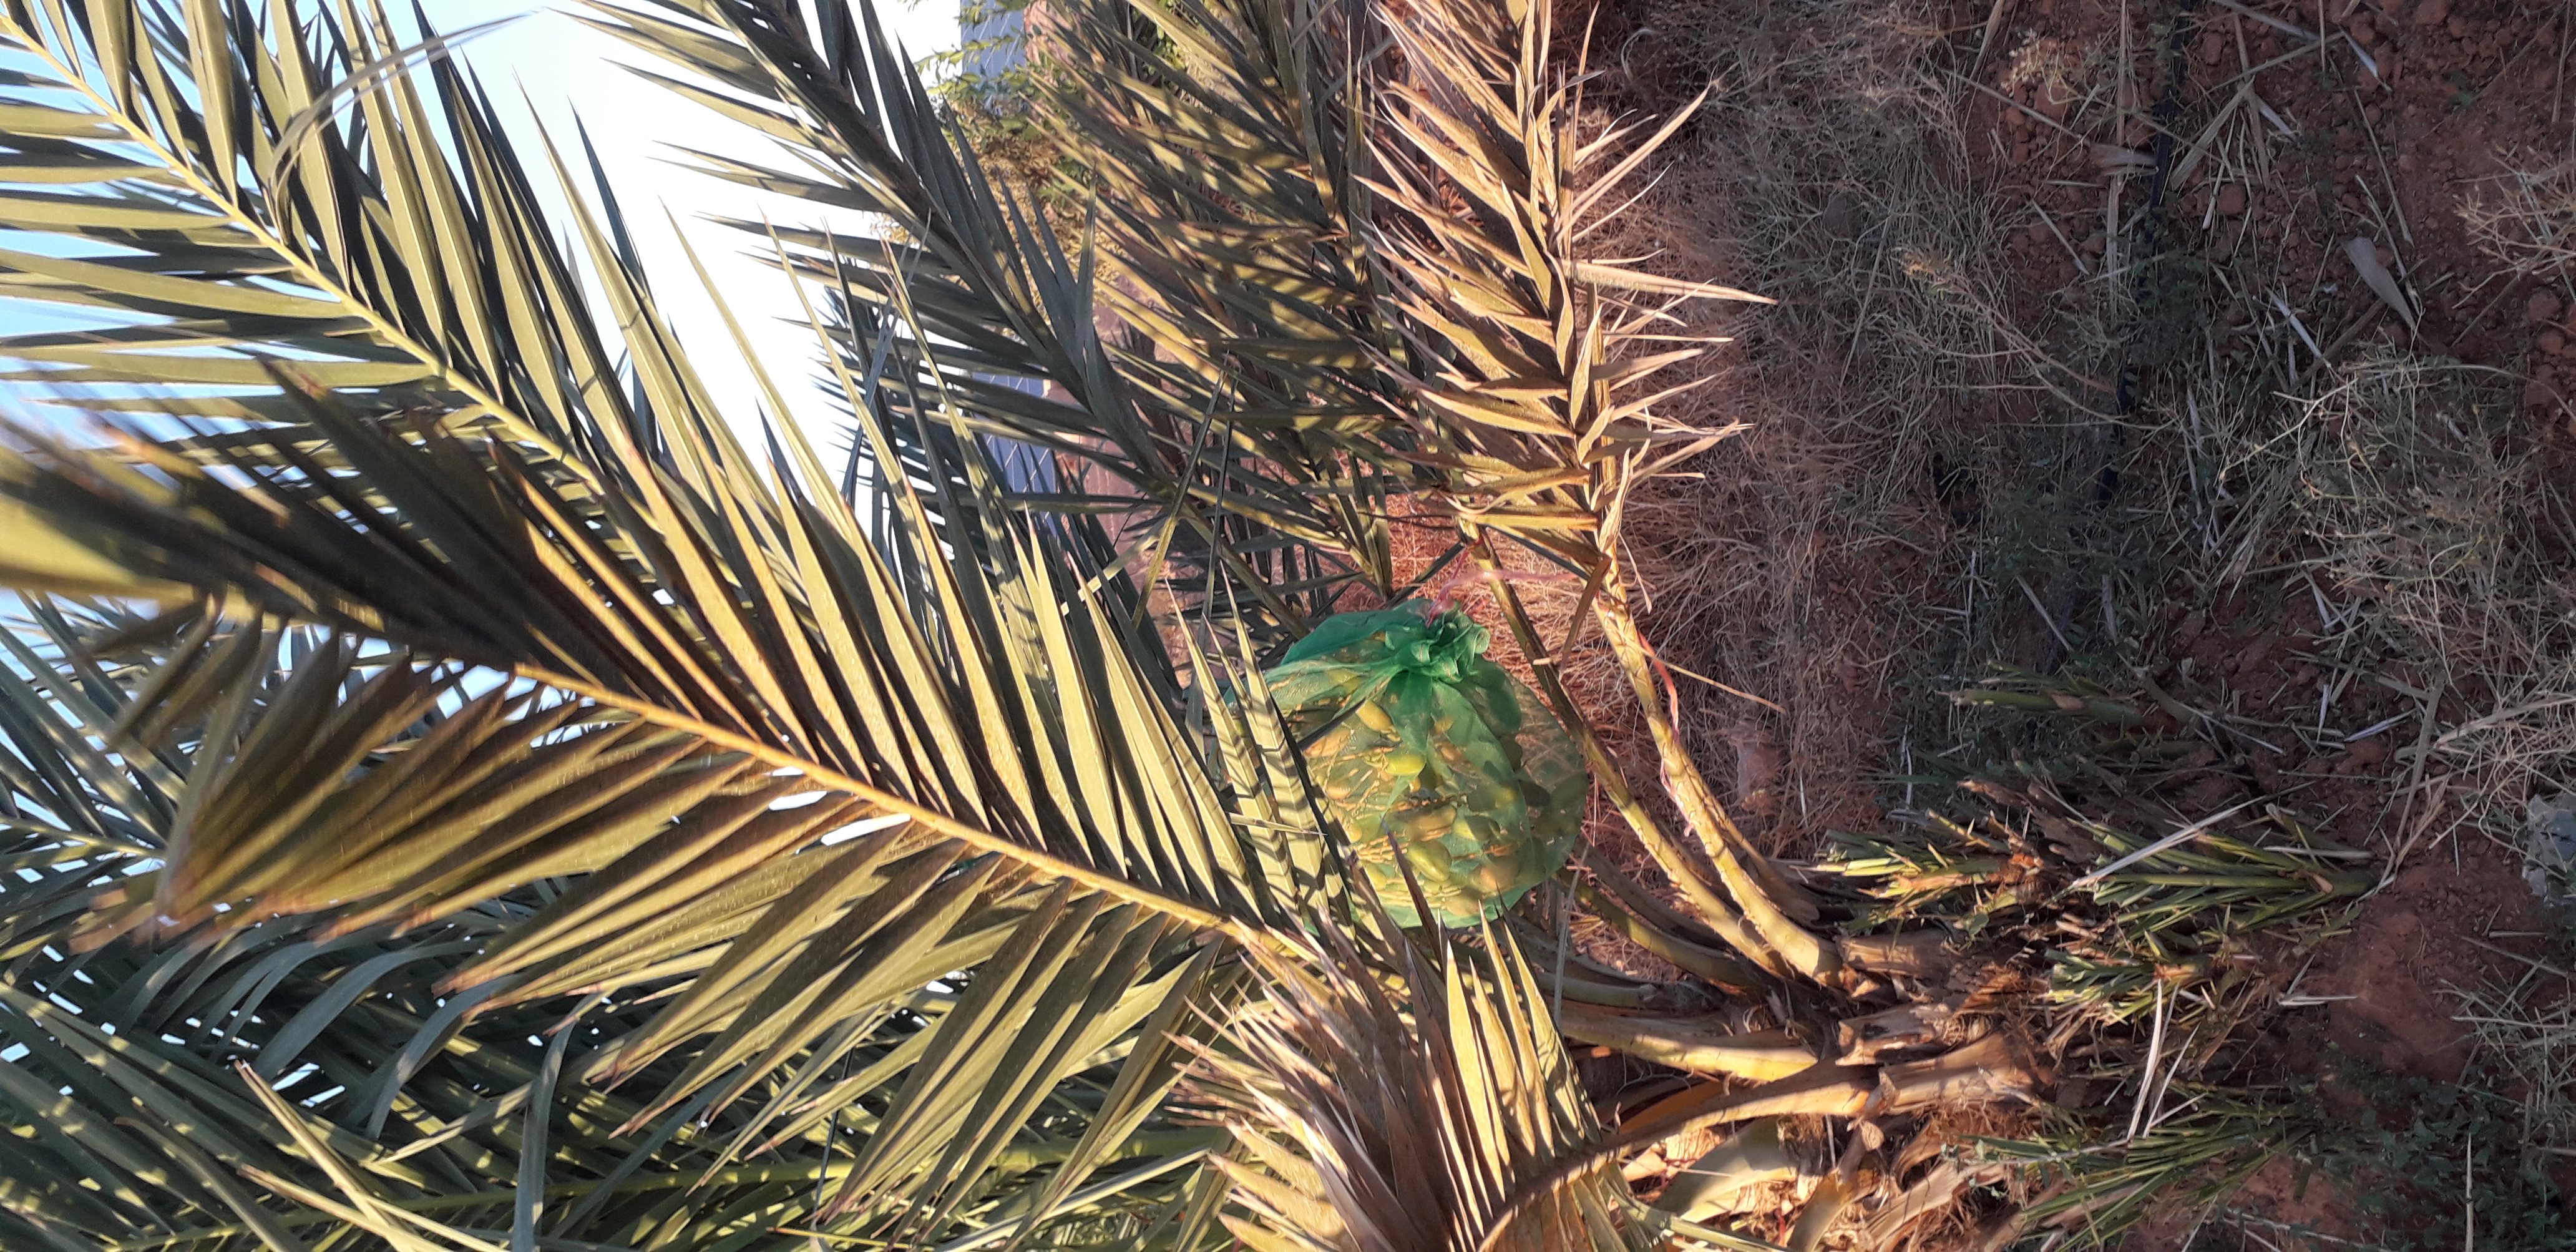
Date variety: Boumajhoul